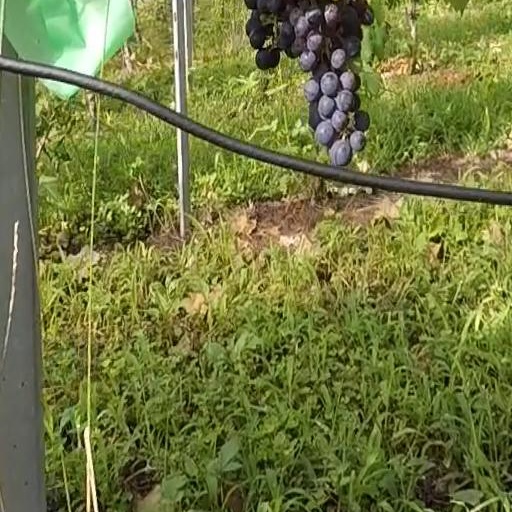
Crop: grape